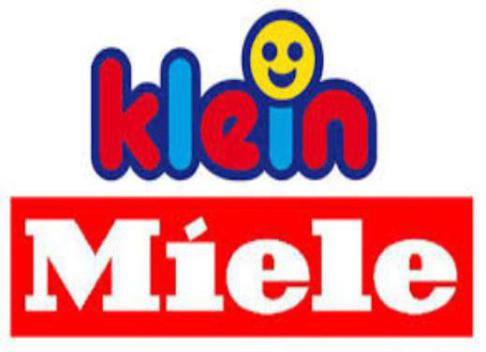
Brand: miele
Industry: Necessities